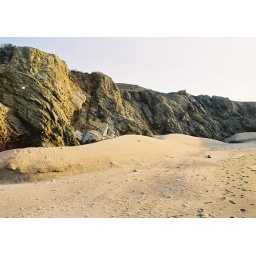
The rock face and dunes against it at the Ojo del Agua beach.Cabo de la Vela, La Guajira, Colombia